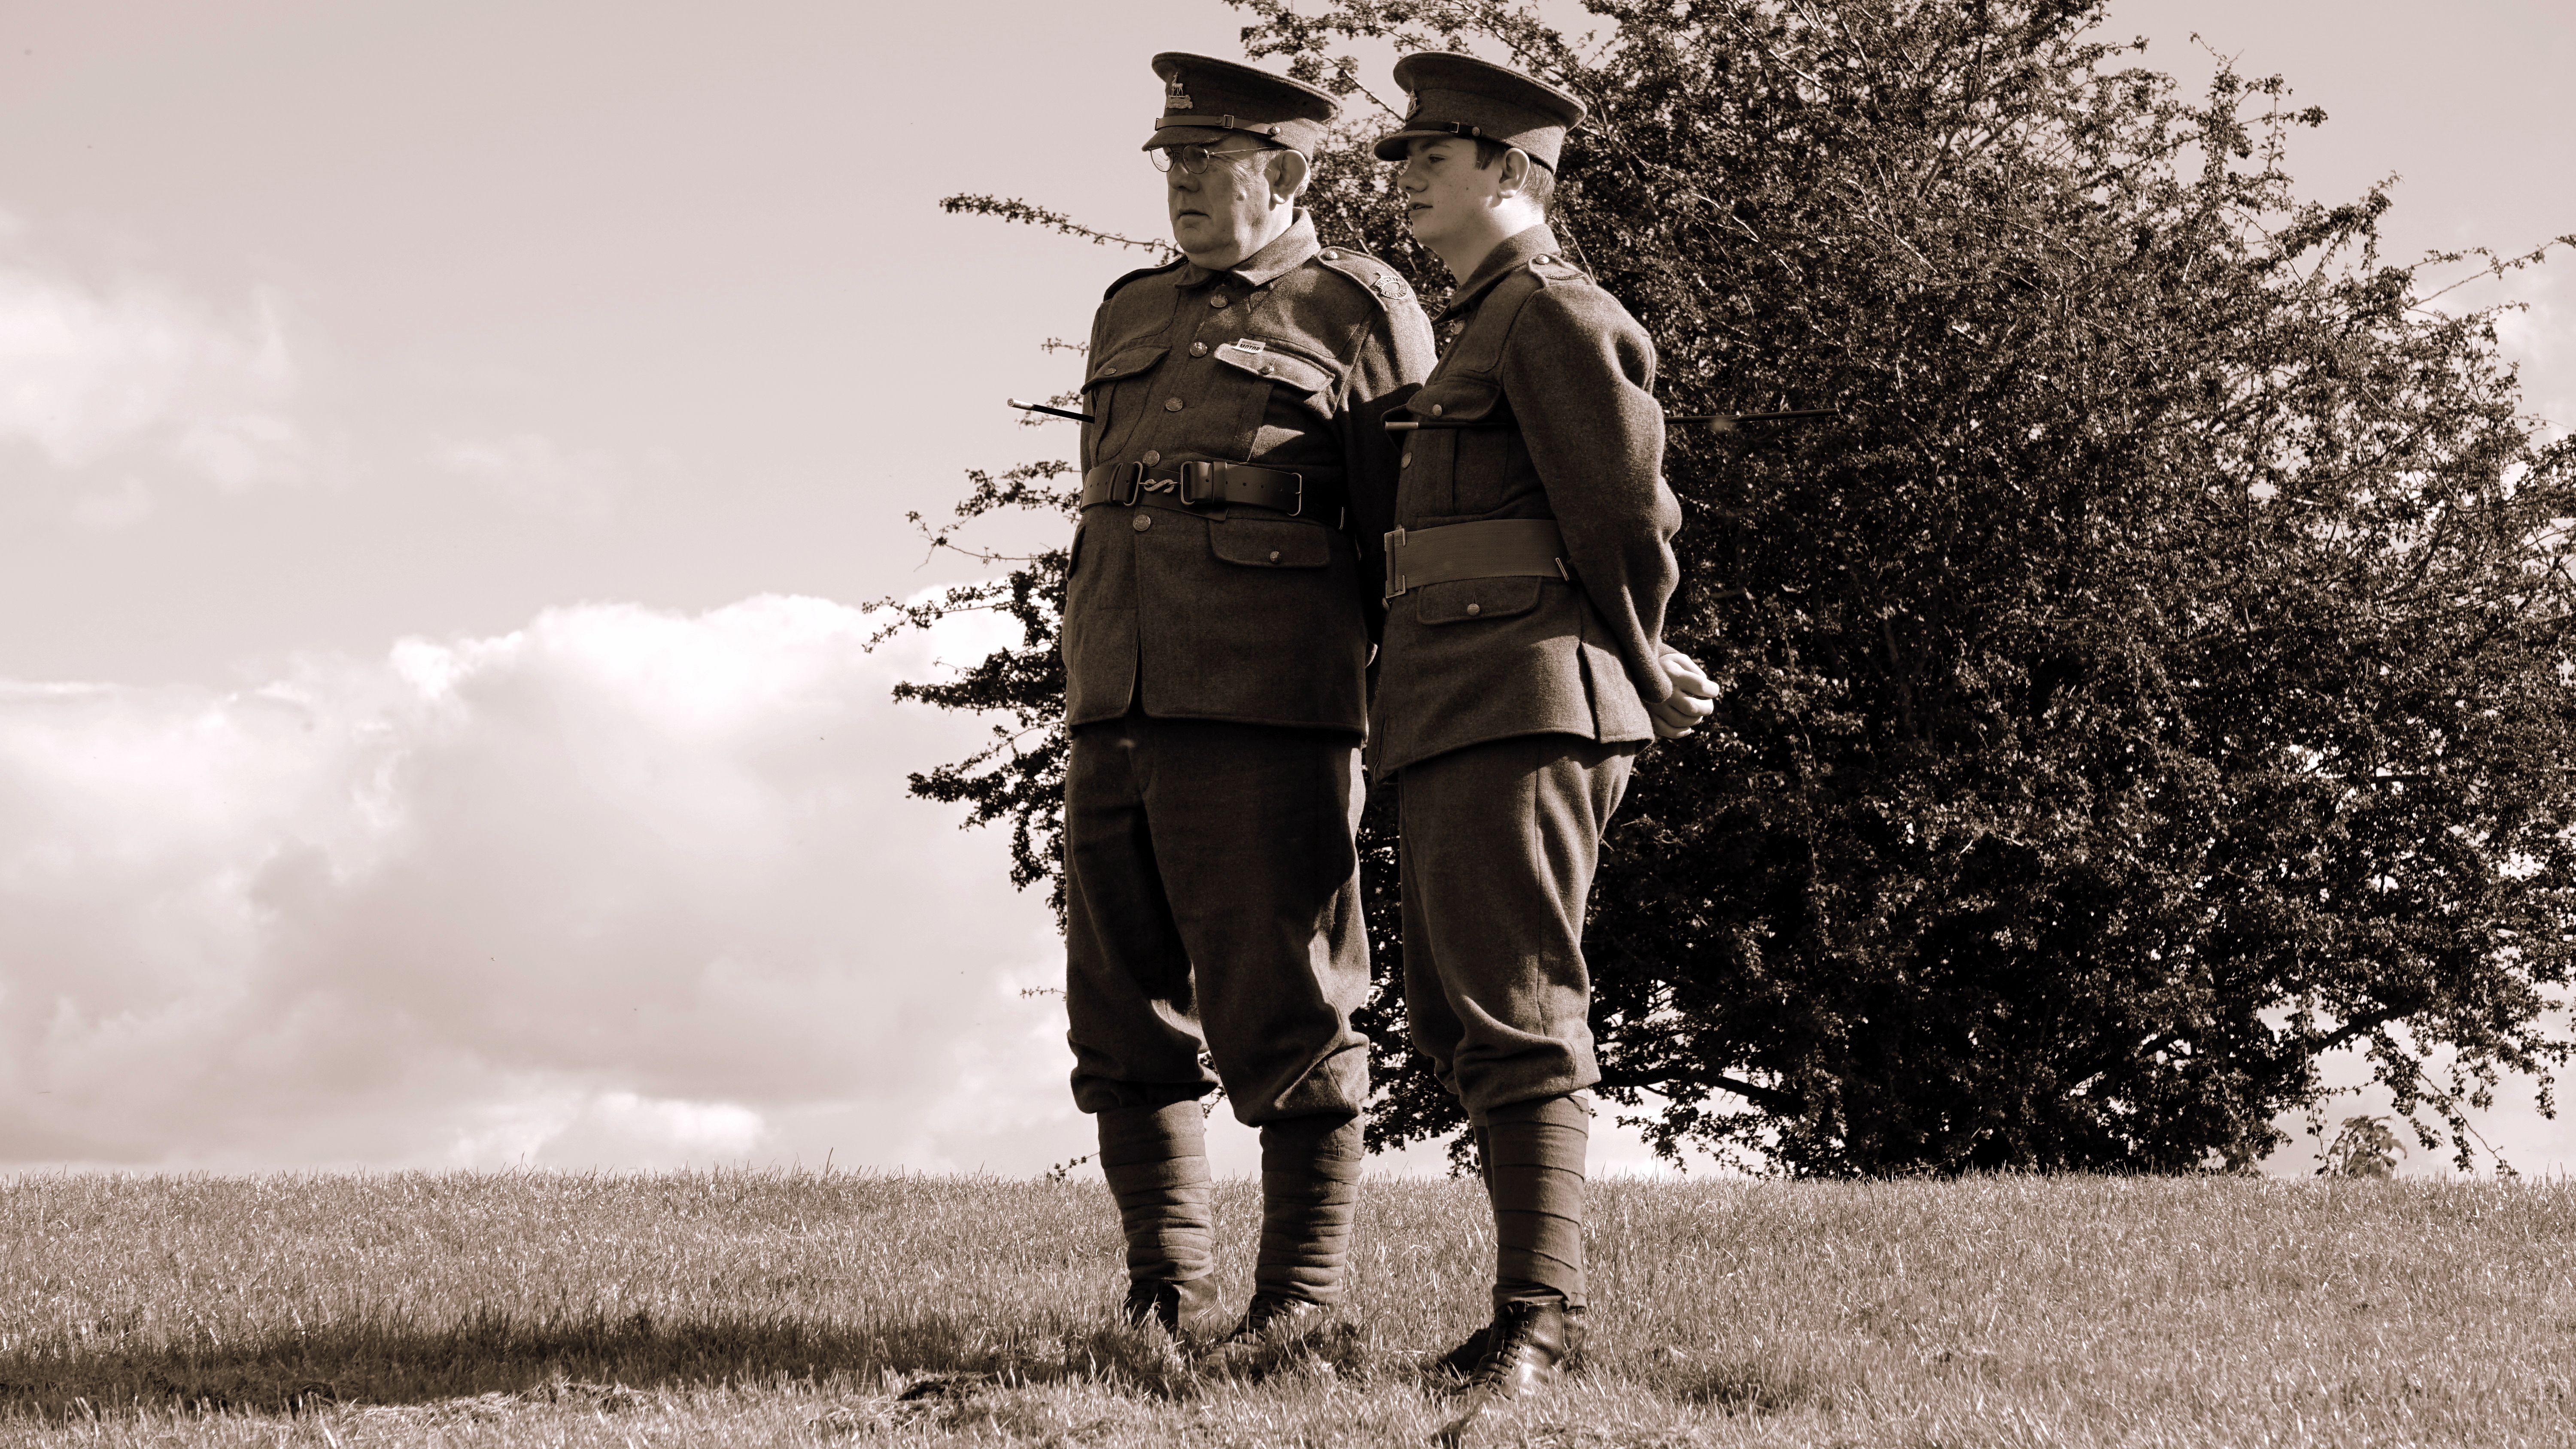
tree, grass, person, people, vintage, military, soldier, army, monochrome, outdoors, sepia, men, photograph, uniform, royalty free images